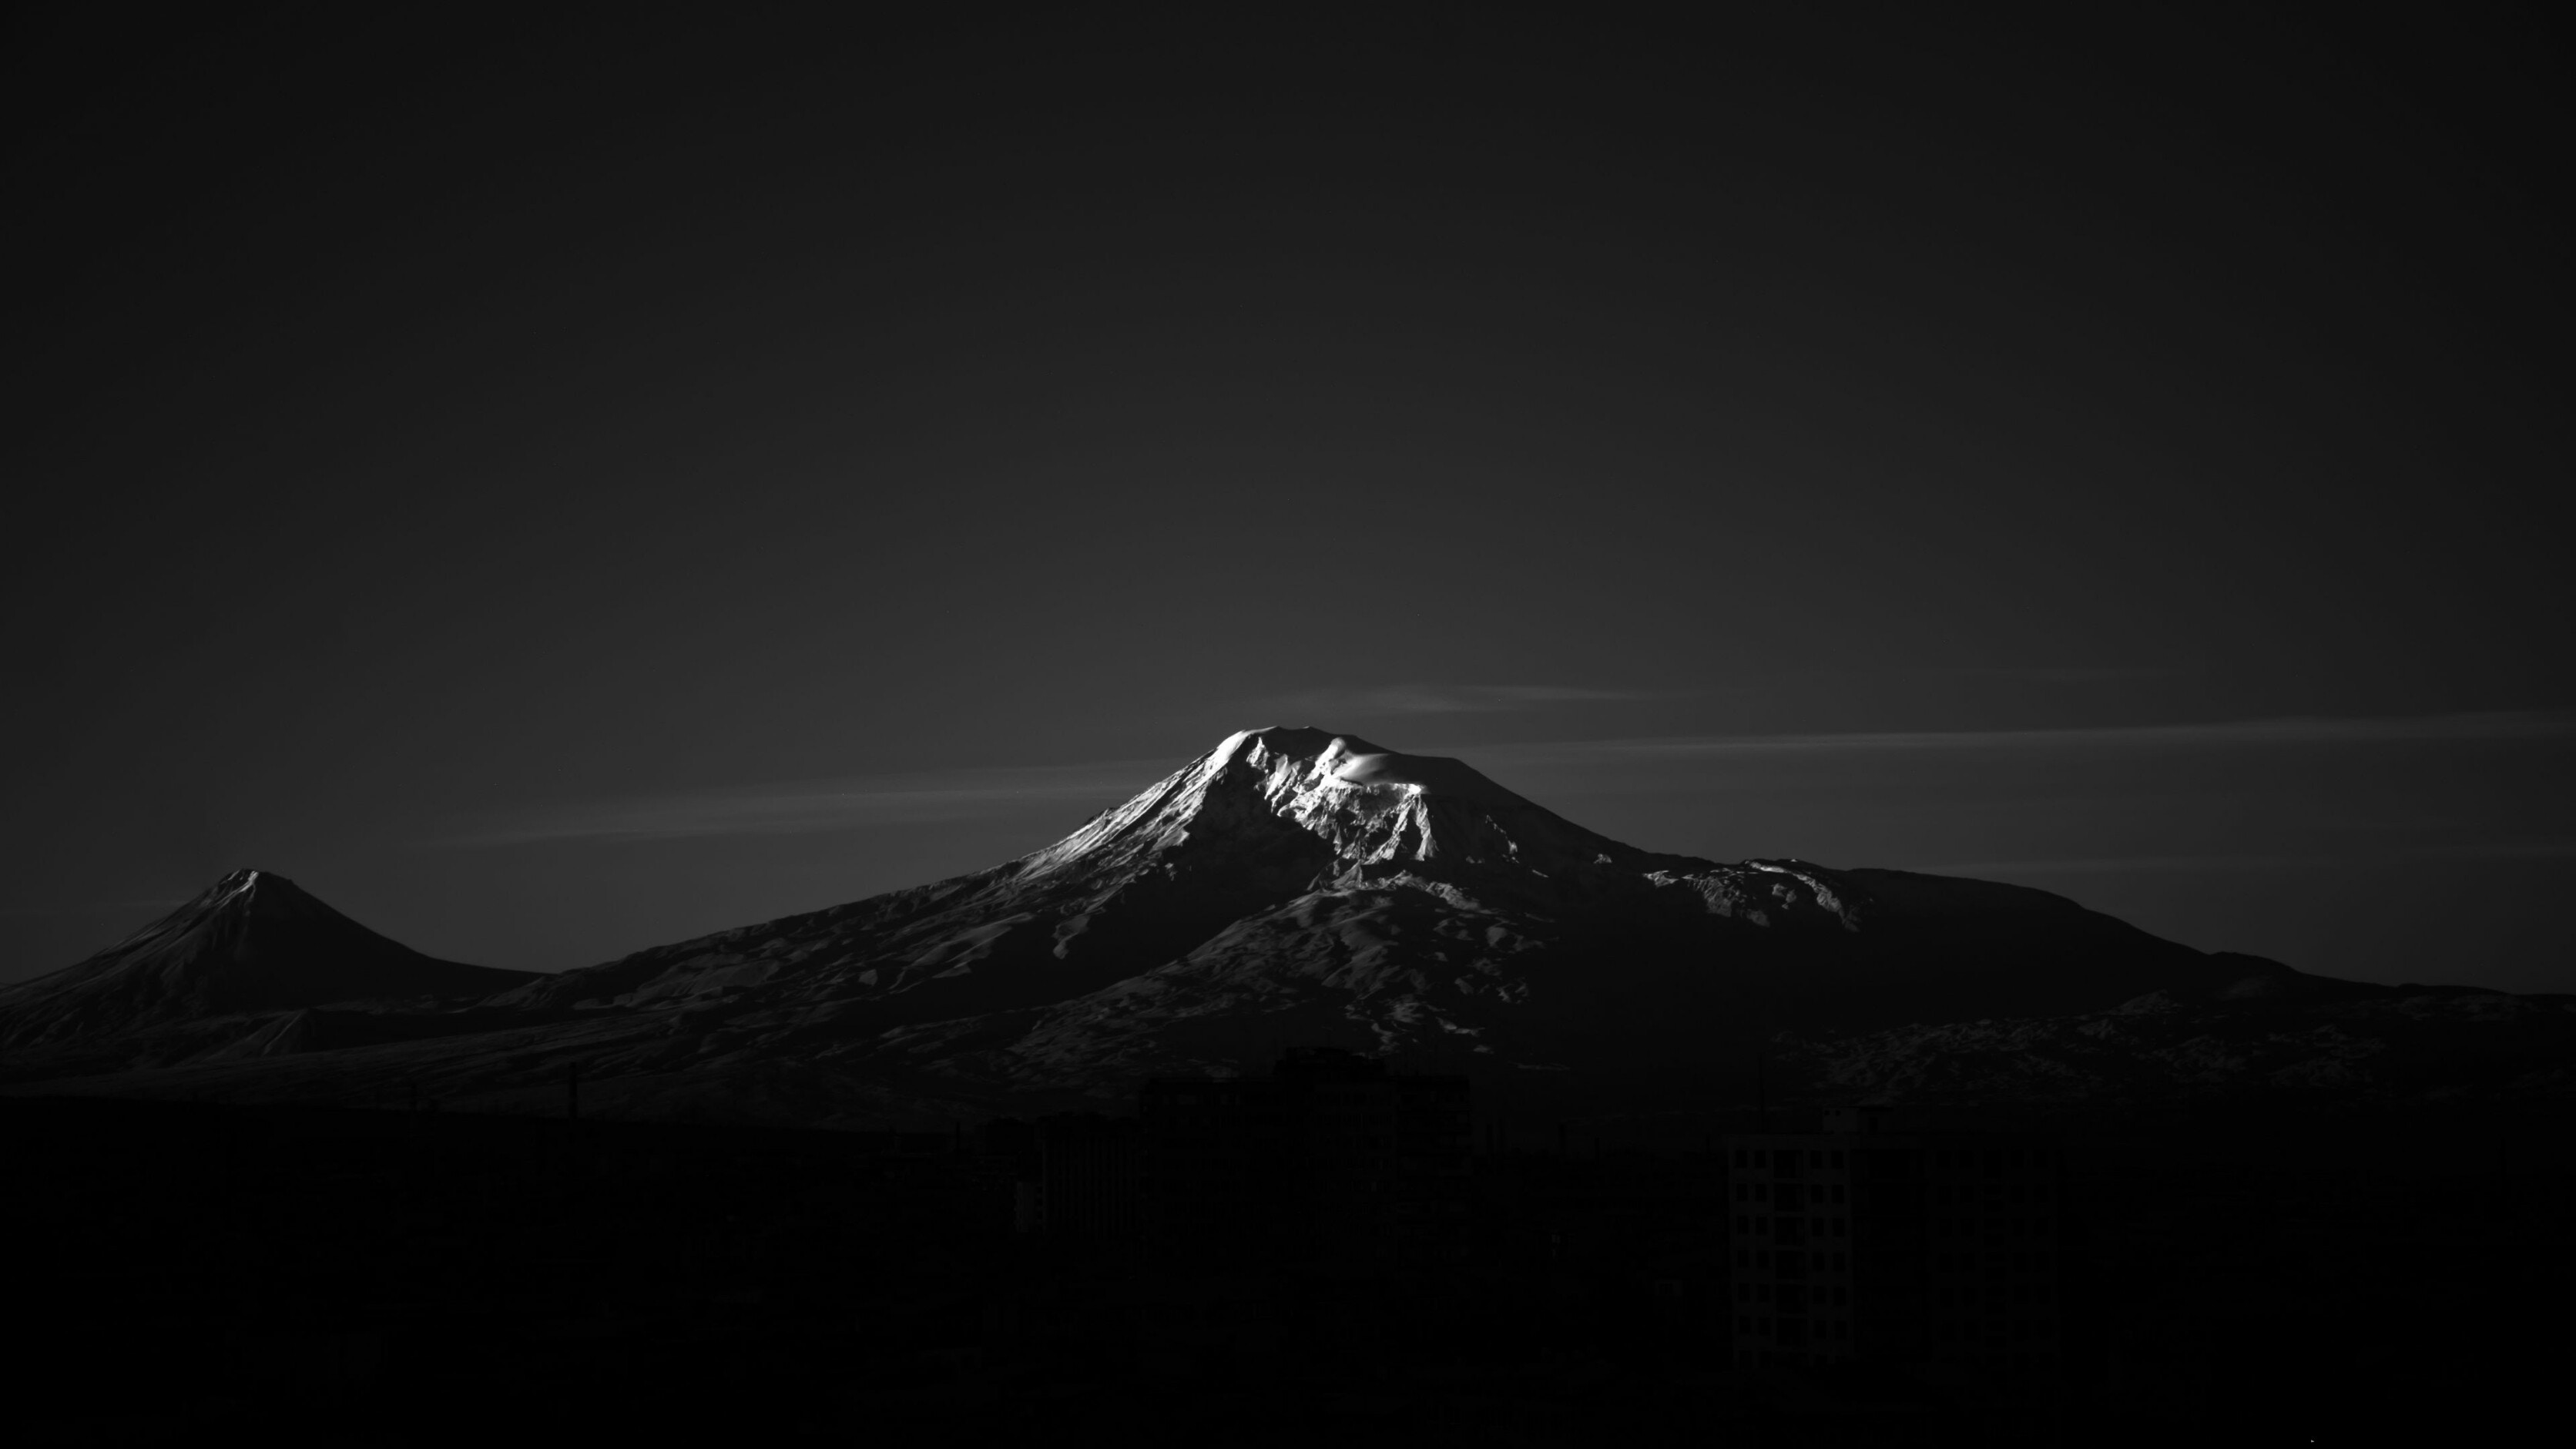
landscape, nature, horizon, mountain, light, black and white, sky, night, photography, dawn, atmosphere, darkness, black, monochrome, midnight, phenomenon, stratovolcano, monochrome photography, stock photography, computer wallpaper, geological phenomenon